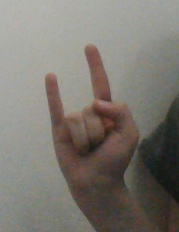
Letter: la